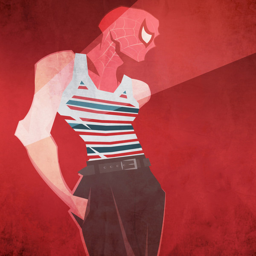
digital art selected for the #